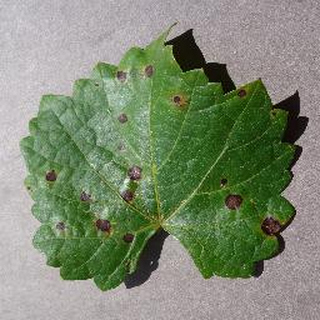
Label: grape_black_rot